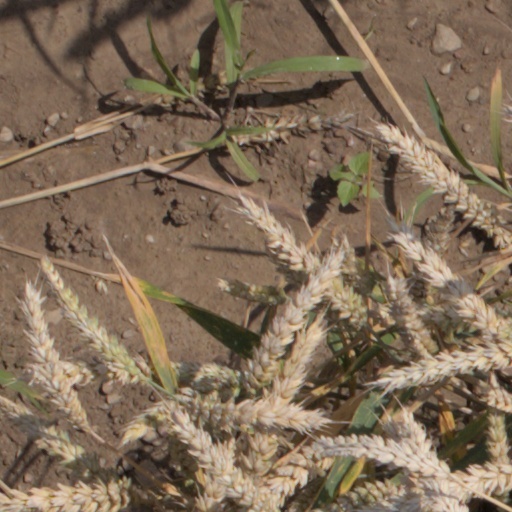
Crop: wheat